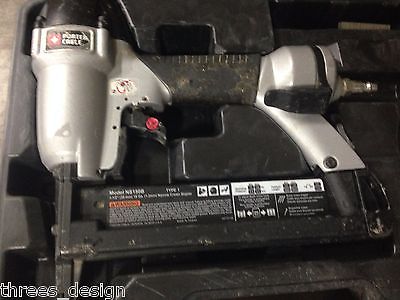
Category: stapler